Elektron (satellite program)

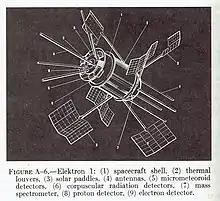
Diagram of Elektrons 1 and 3

Elektron 1 and 3 had design masses of , were in diameter, and were designed to be placed into eccentric × orbits. They were cylindrical with six solar panels with a combined area of 20 m for power generation.